City Cemetery (Sandersville, Georgia)

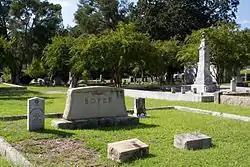

City Cemetery, also known as the Sandersville Old City Cemetery, is located in Sandersville, Georgia.